Heaven Help Us

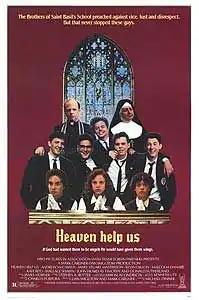
Theatrical release poster

Heaven Help Us (also known as Catholic Boys) is a 1985 American comedy-drama film directed by Michael Dinner. It stars Andrew McCarthy, Mary Stuart Masterson, Kevin Dillon, Malcolm Danare, Patrick Dempsey (in his film debut), and Stephen Geoffreys as a group of Brooklyn teenagers, with Jay Patterson, Wallace Shawn, John Heard, and Donald Sutherland as the teachers and administrators at the private Catholic school the boys attend in the 1960s.